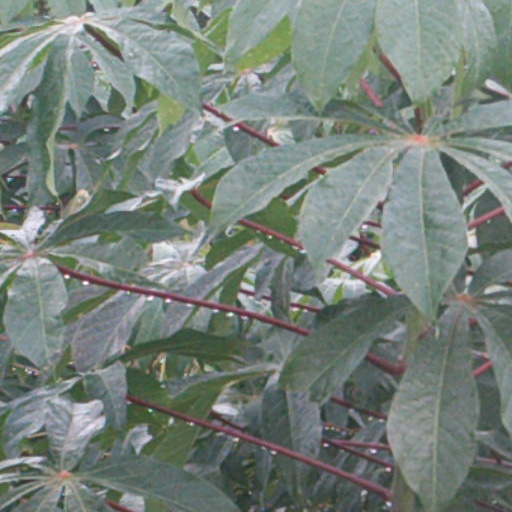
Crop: cassava